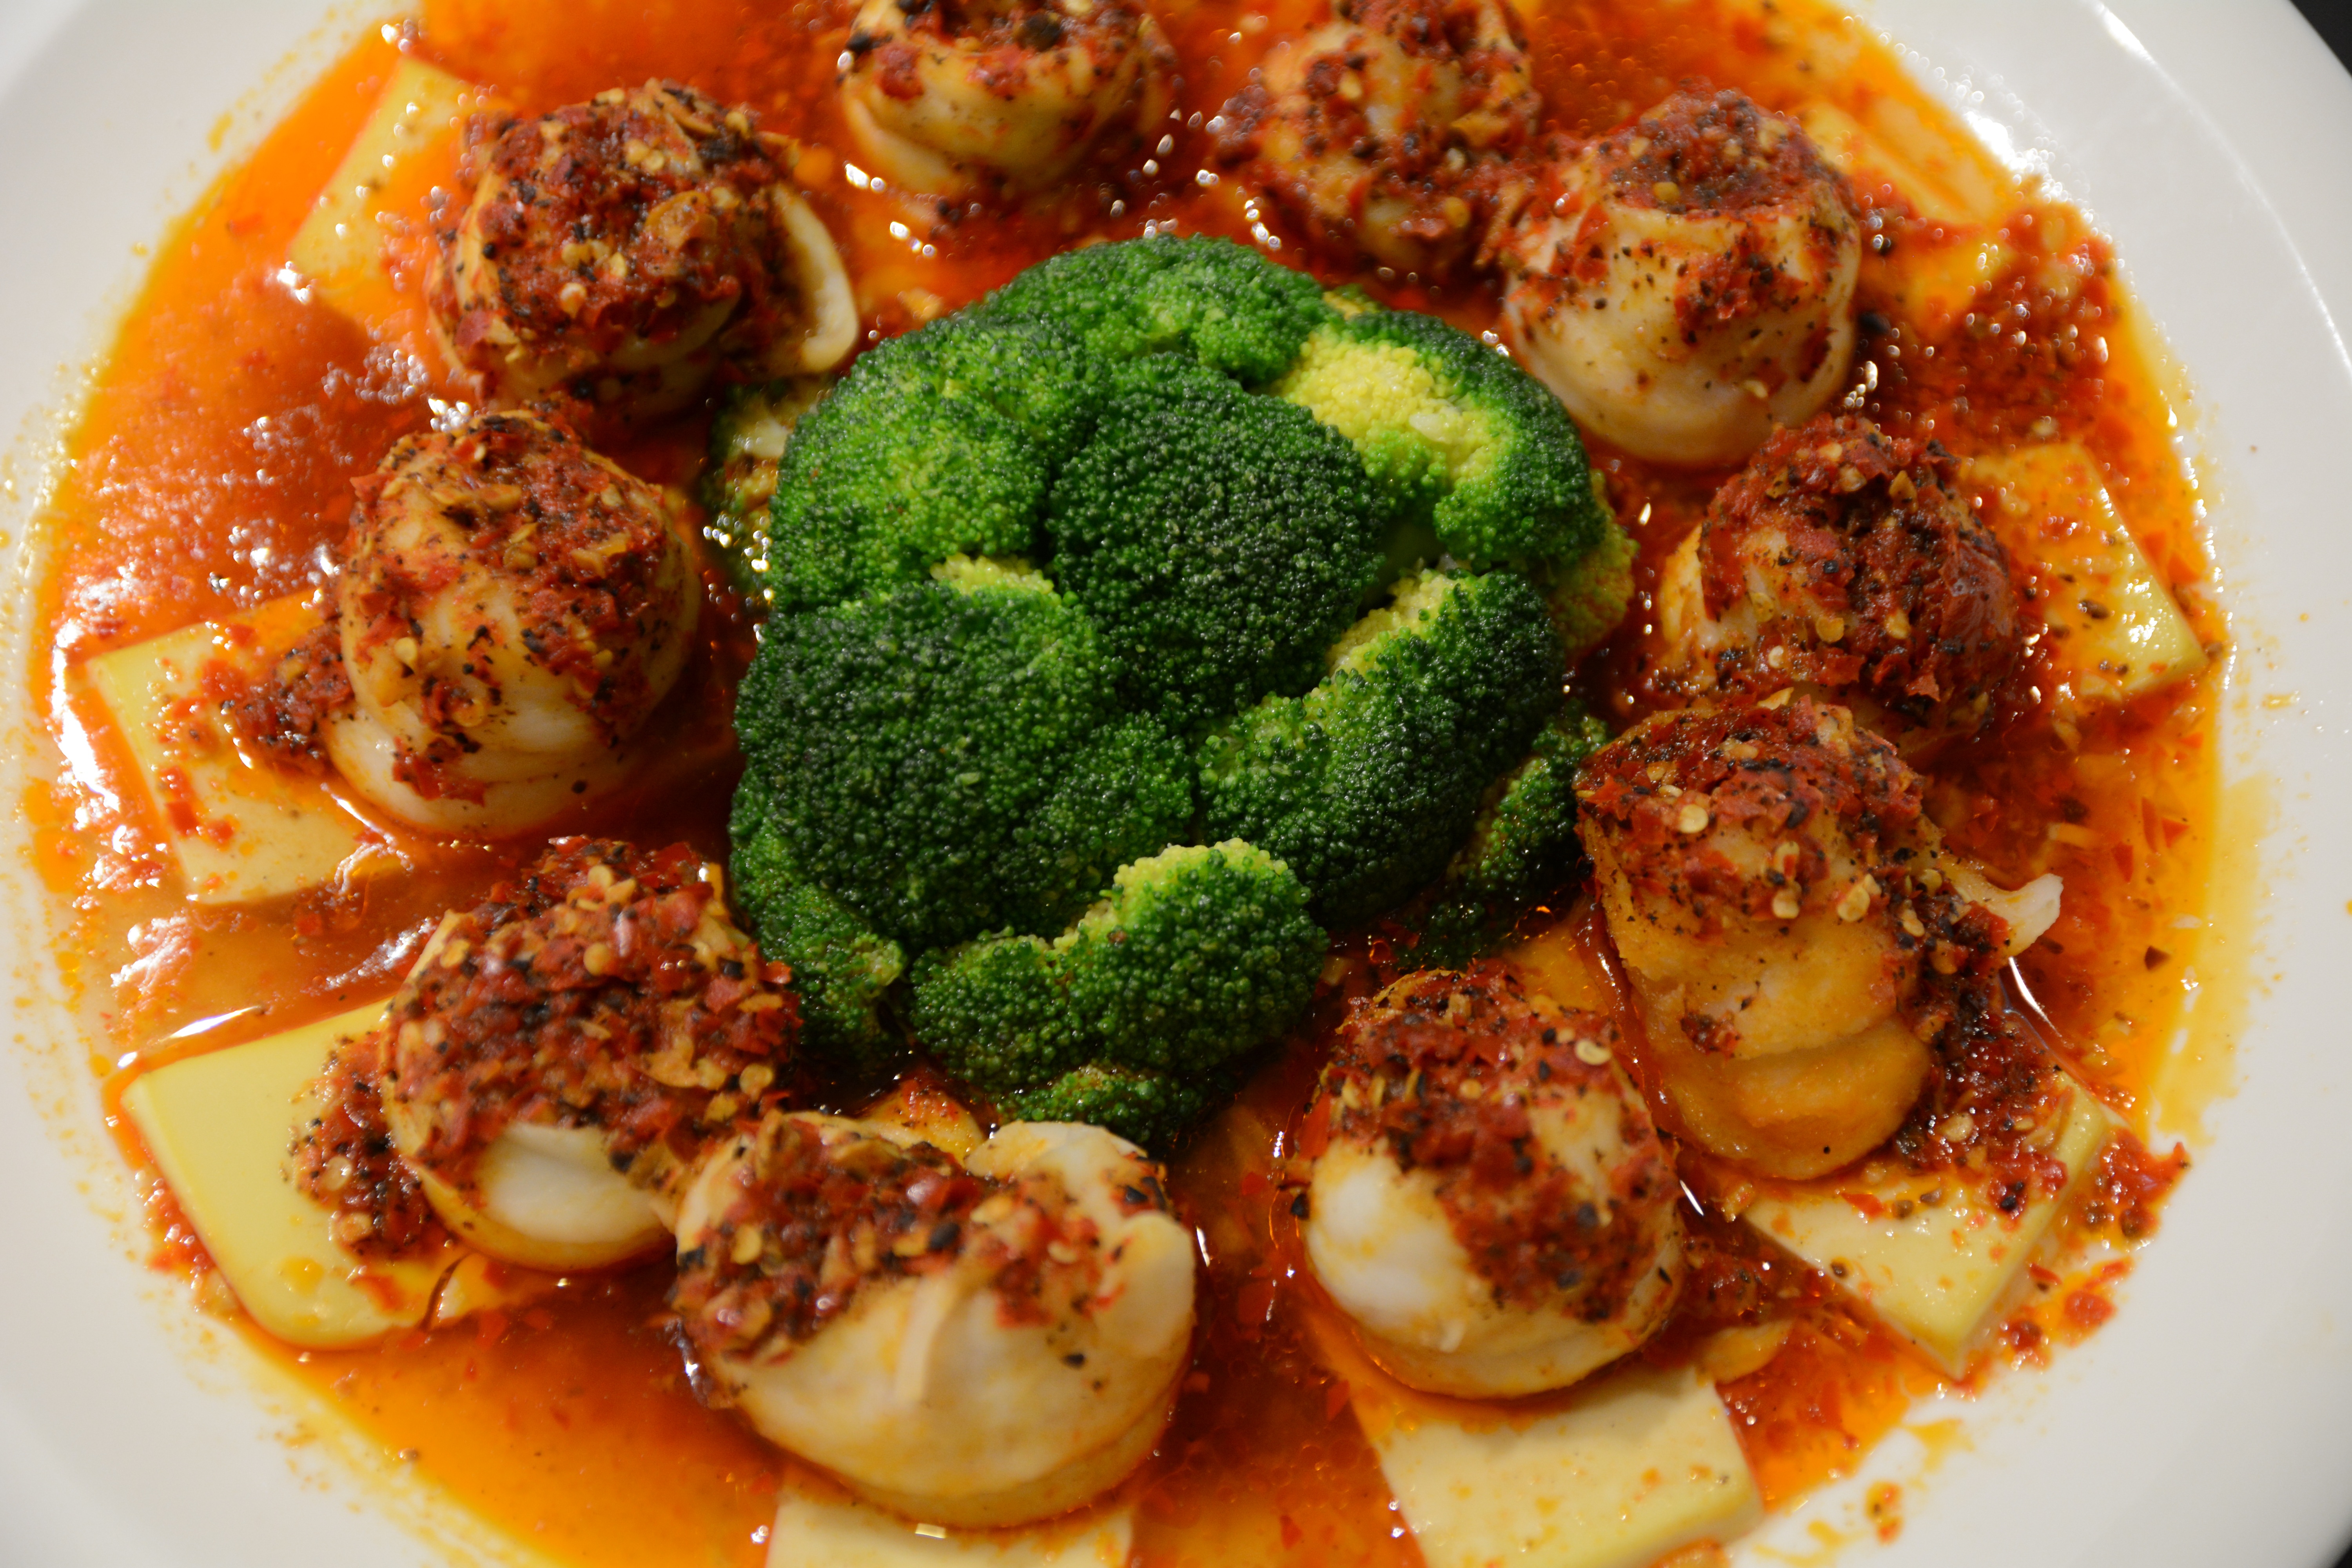
dish, meal, food, produce, vegetable, seafood, fish, breakfast, meat, cuisine, broccoli, potato, asian food, eating, dinner, vegetarian food, pigment, disc, thai food